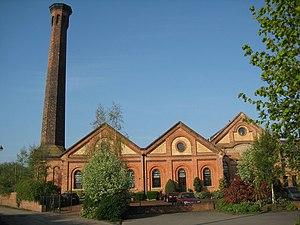
Powick est un village du Worcestershire situé à environ 3 km au sud de Worcester et à 3 km de Great Malvern, près de la rivière Teme. C'est une paroisse civile du district de Malvern Hills qui inclut le village Callow End et les hameaux Bastonford, Clevelode, Colletts Green, et Deblins Green.